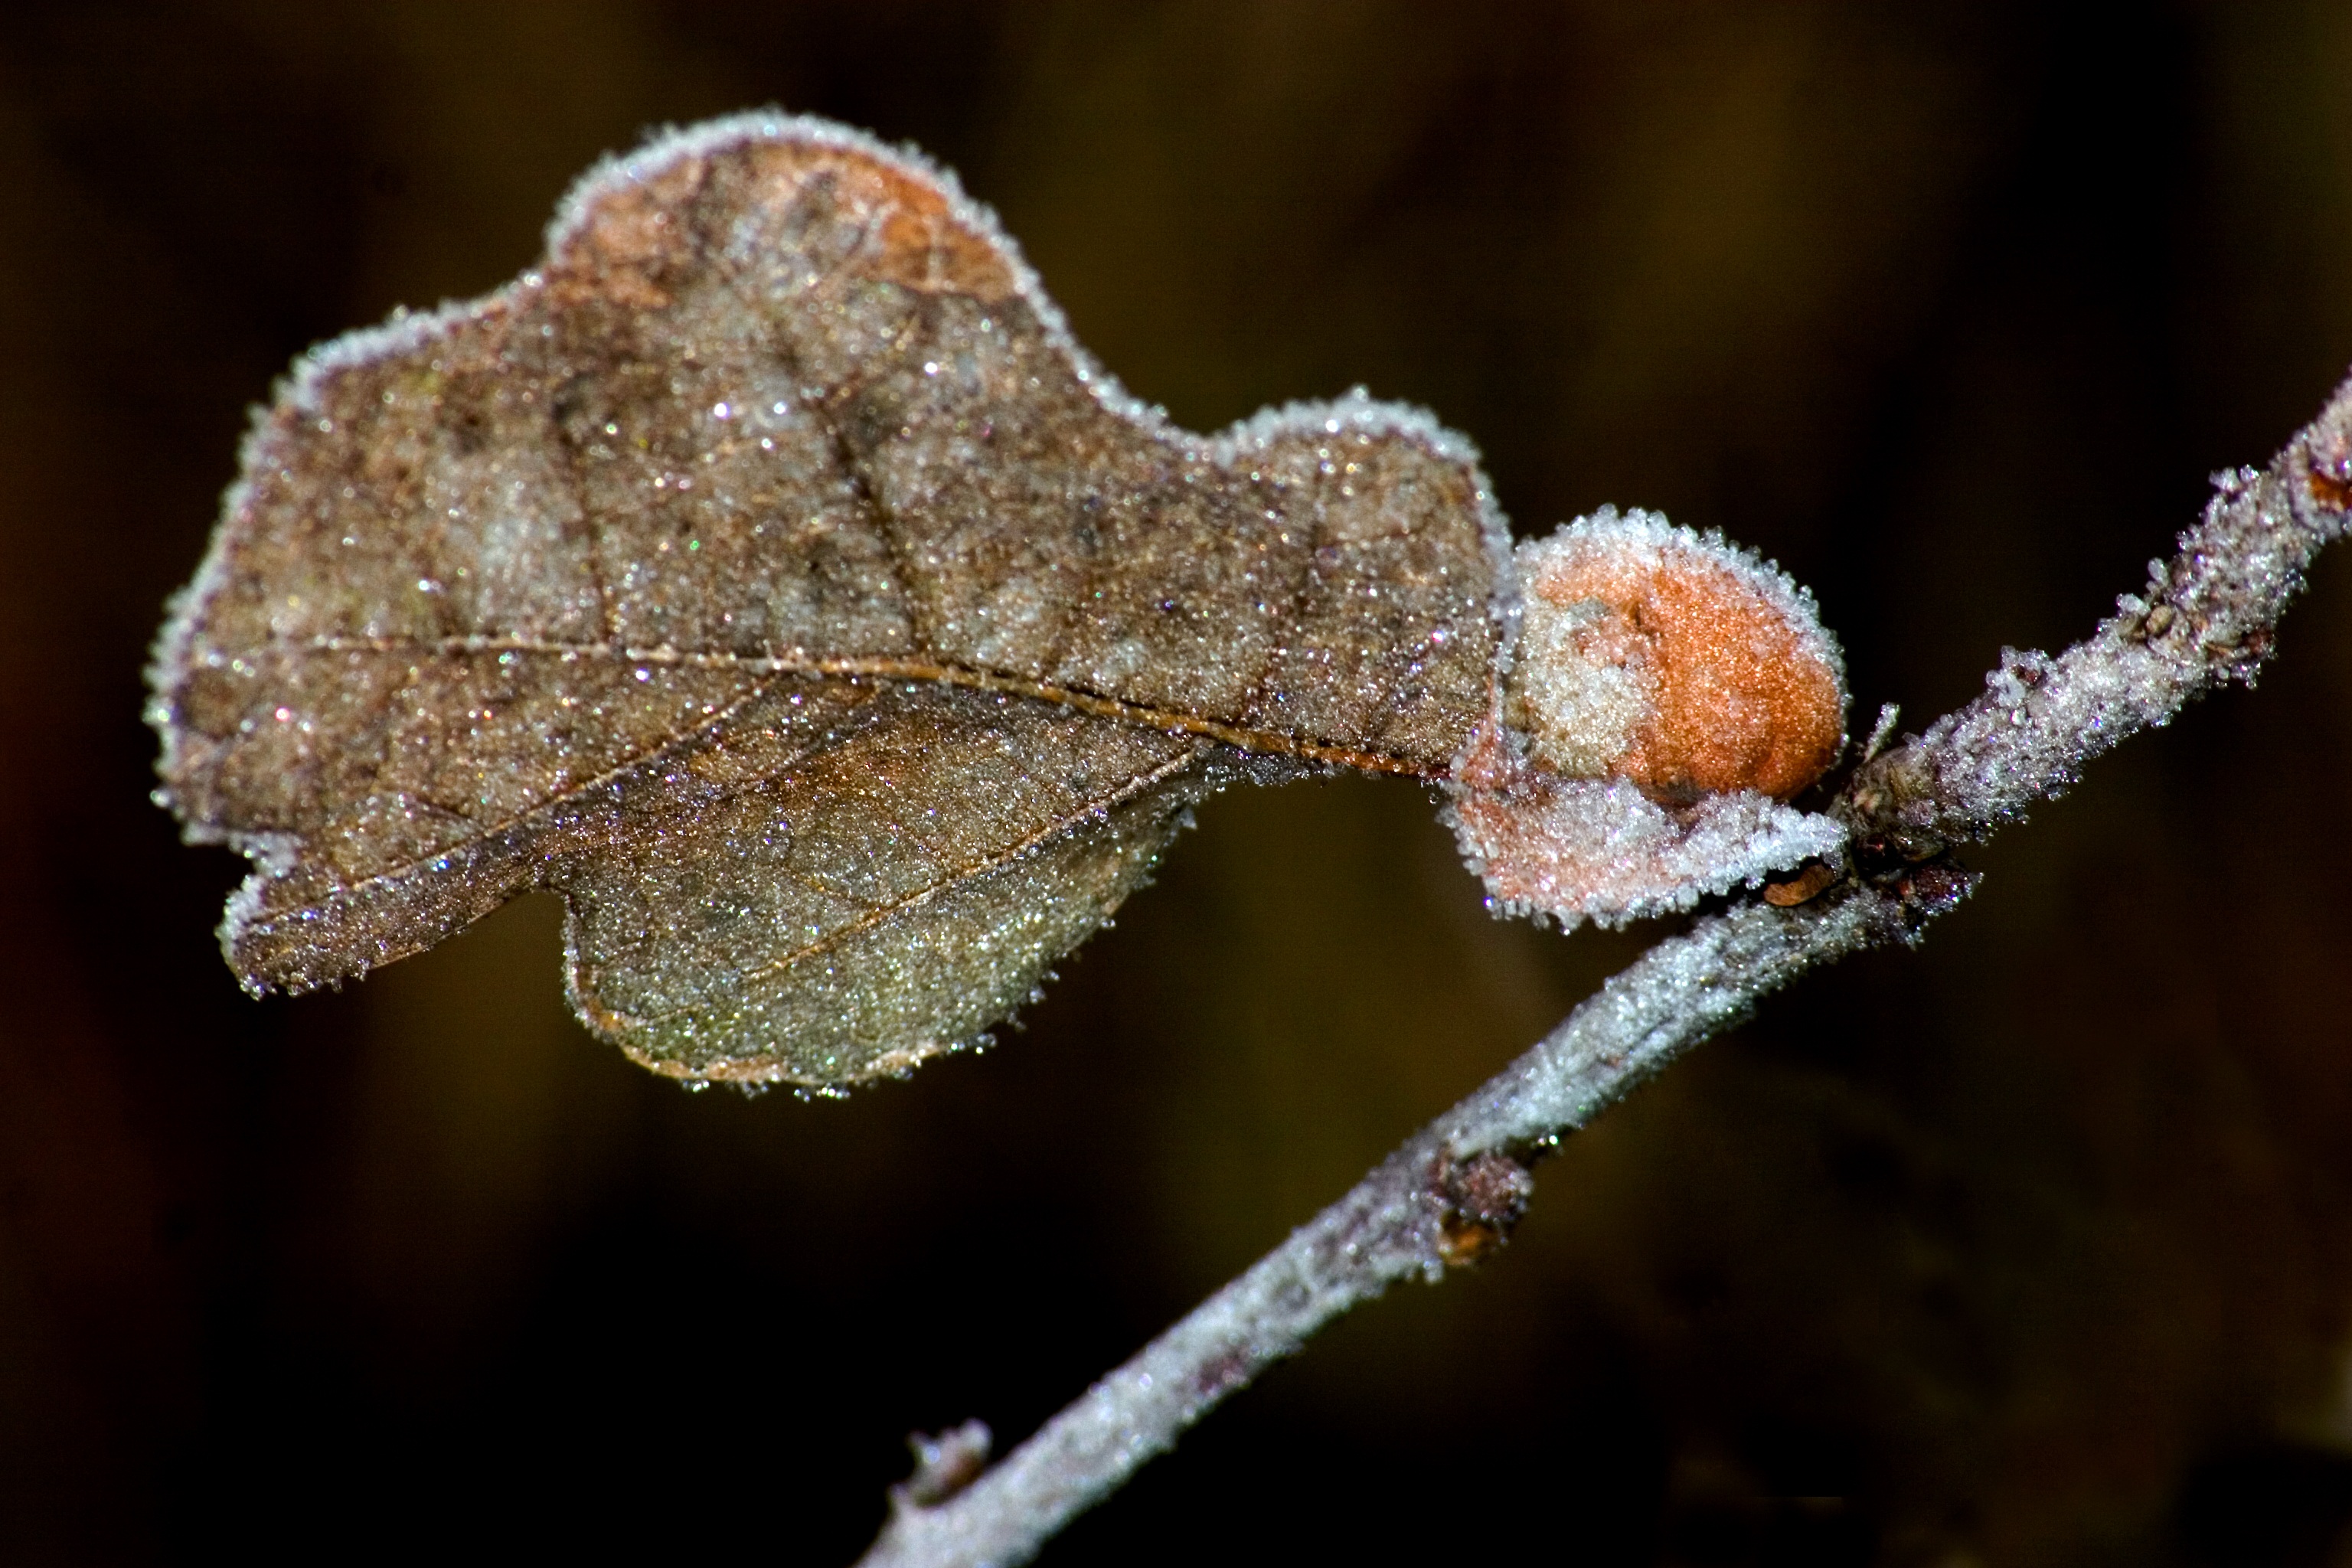
tree, nature, branch, winter, plant, photography, leaf, flower, frost, ice, autumn, frozen, flora, season, fauna, twig, close up, macro photography, plant stem